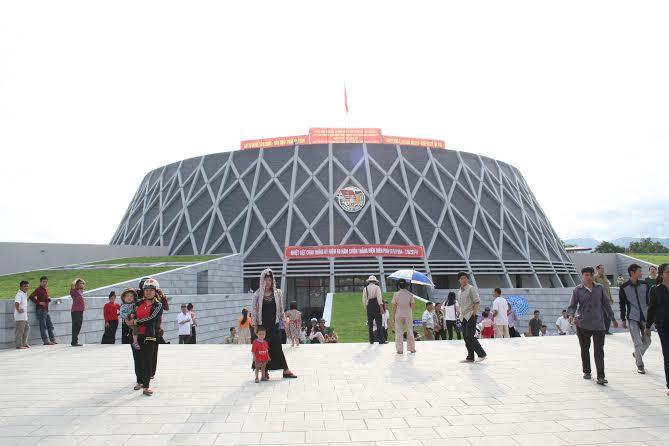
ở phía trước toà nhà có sự xuất hiện của rất nhiều người